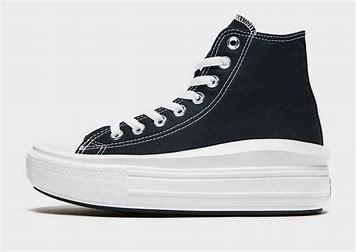
Brand: Converse
Model: One Star